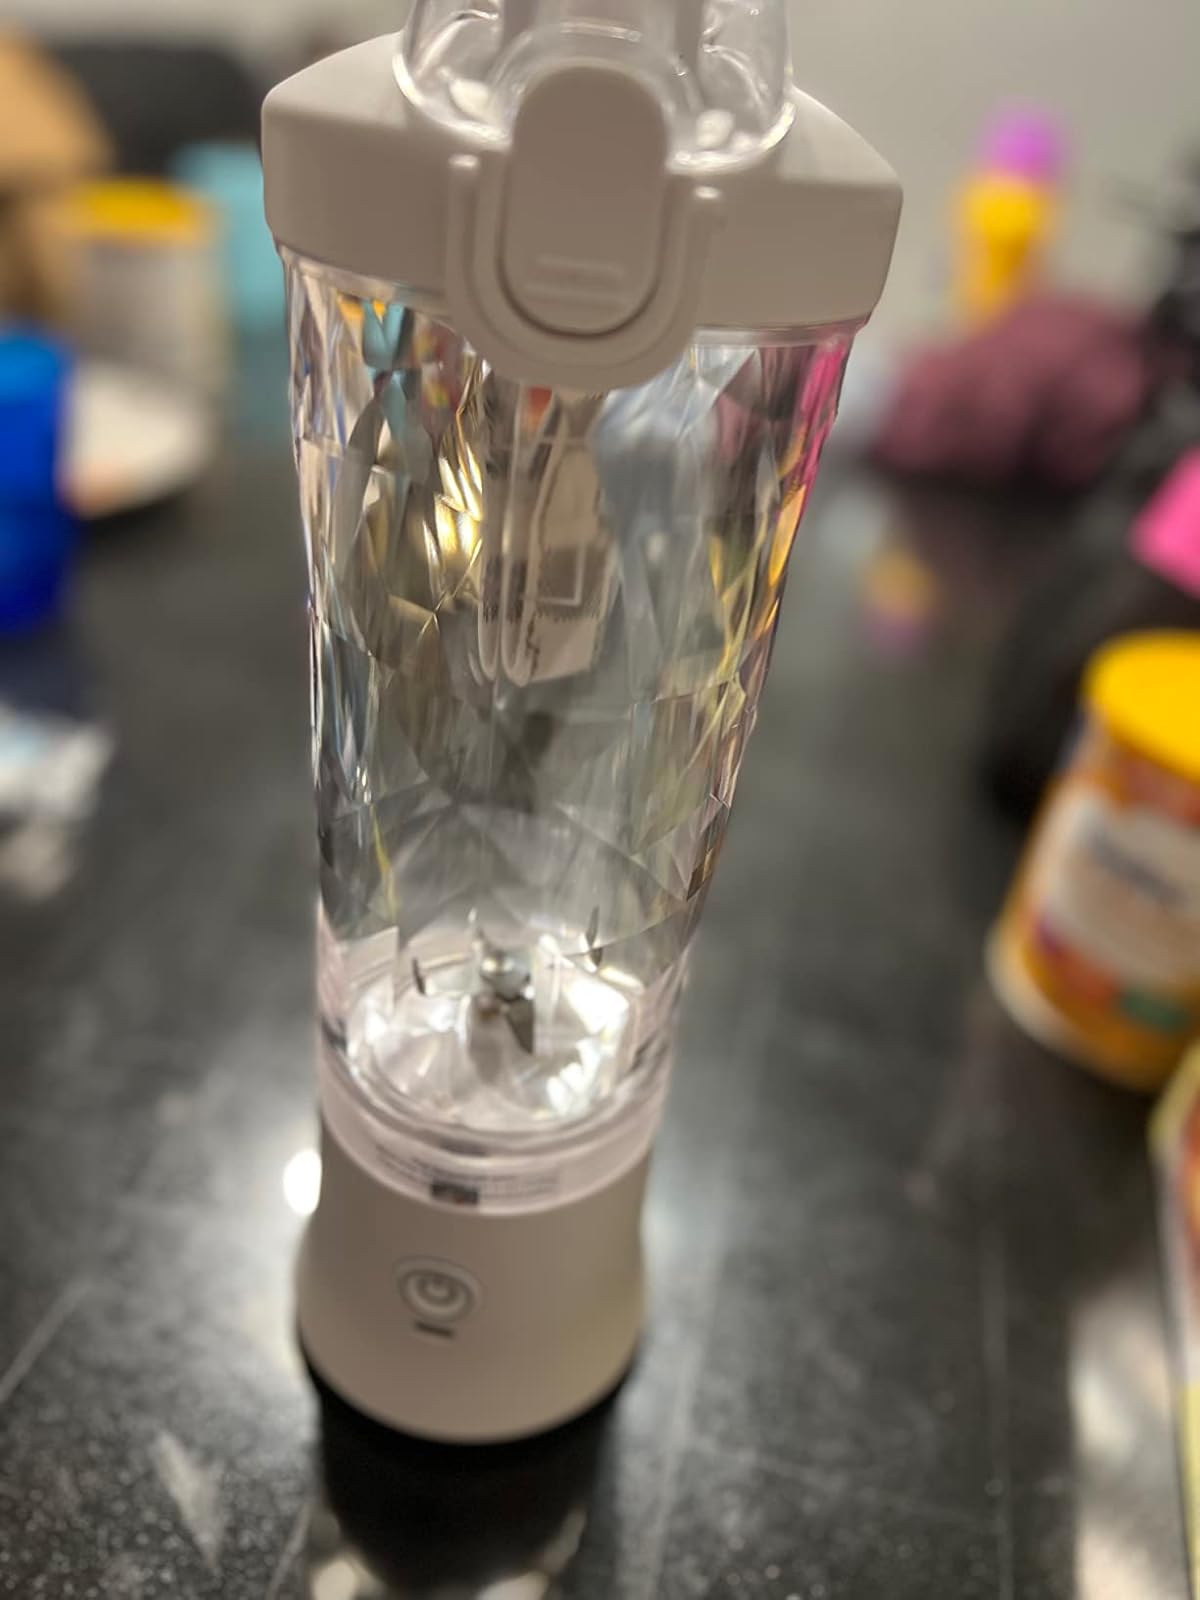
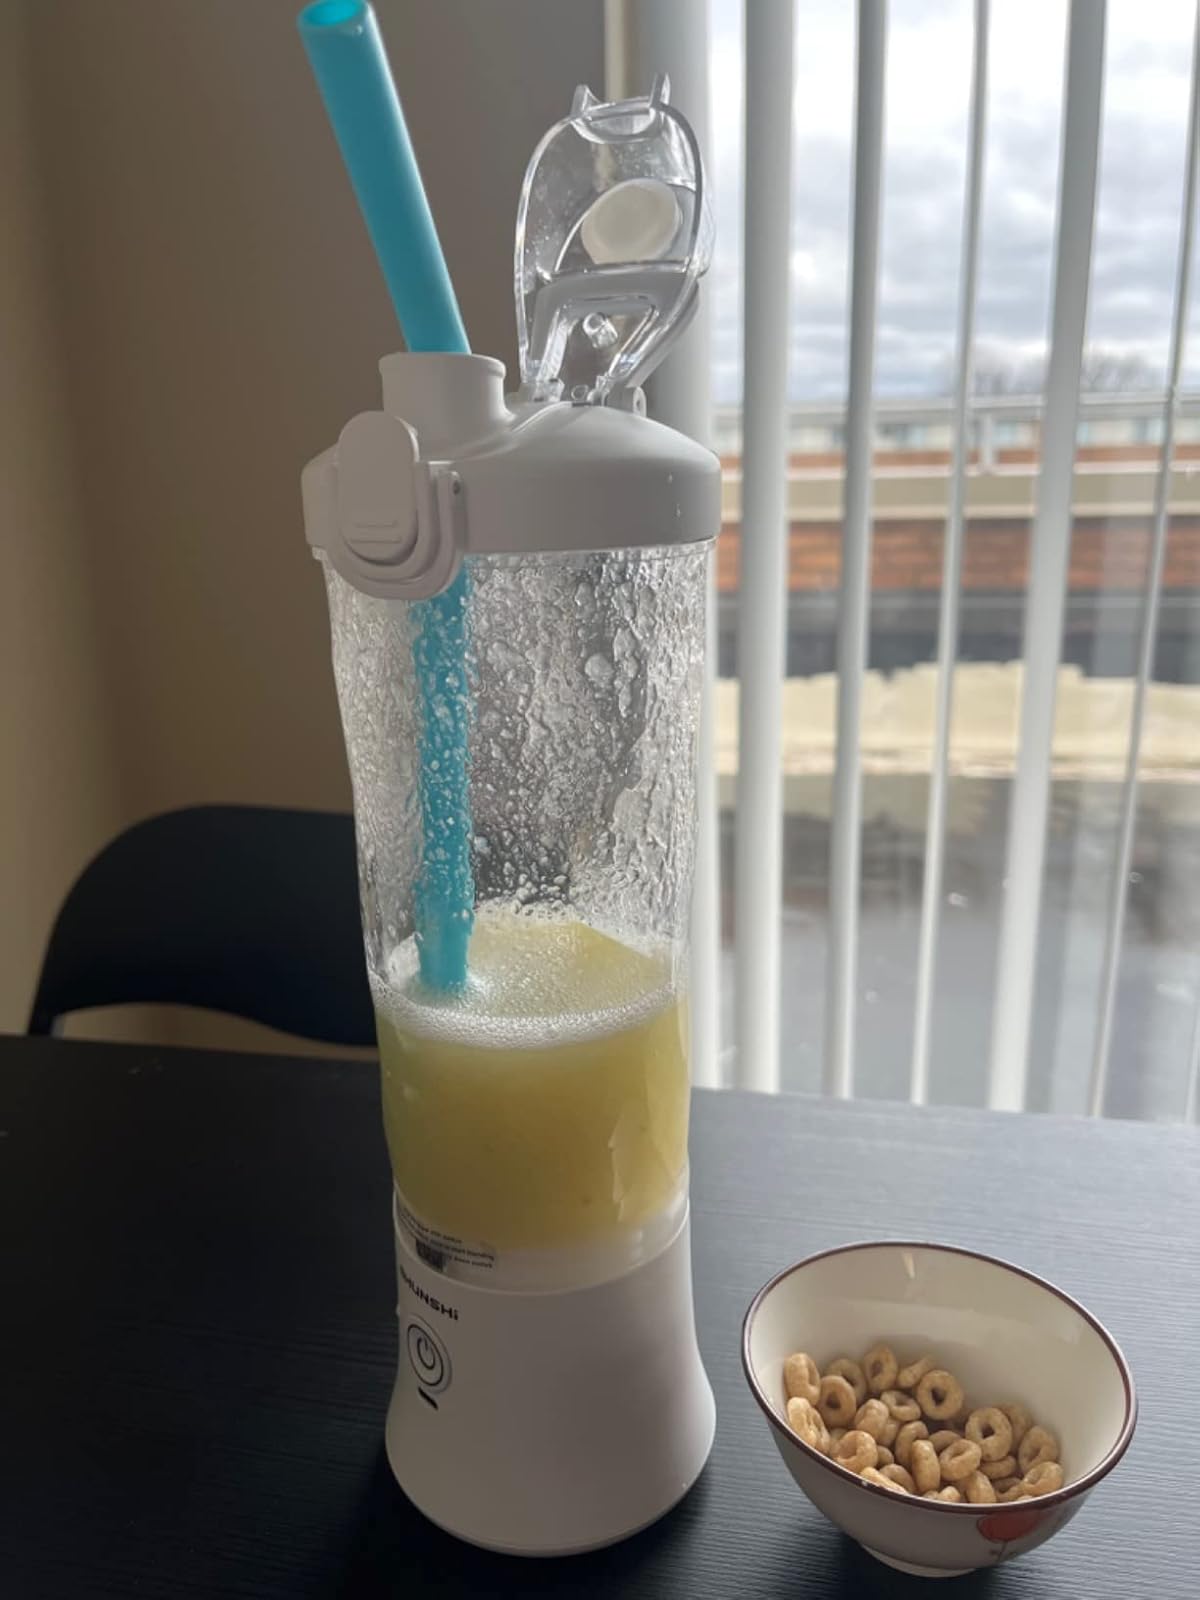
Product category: items_blender
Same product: yes